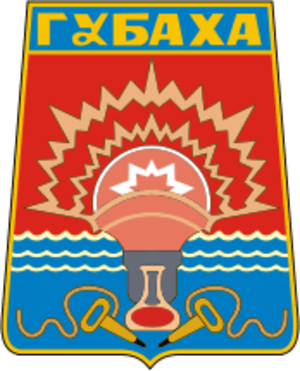
Goubakha est une ville du kraï de Perm, en Russie. Sa population s'élevait à 21 658 habitants en 2014.